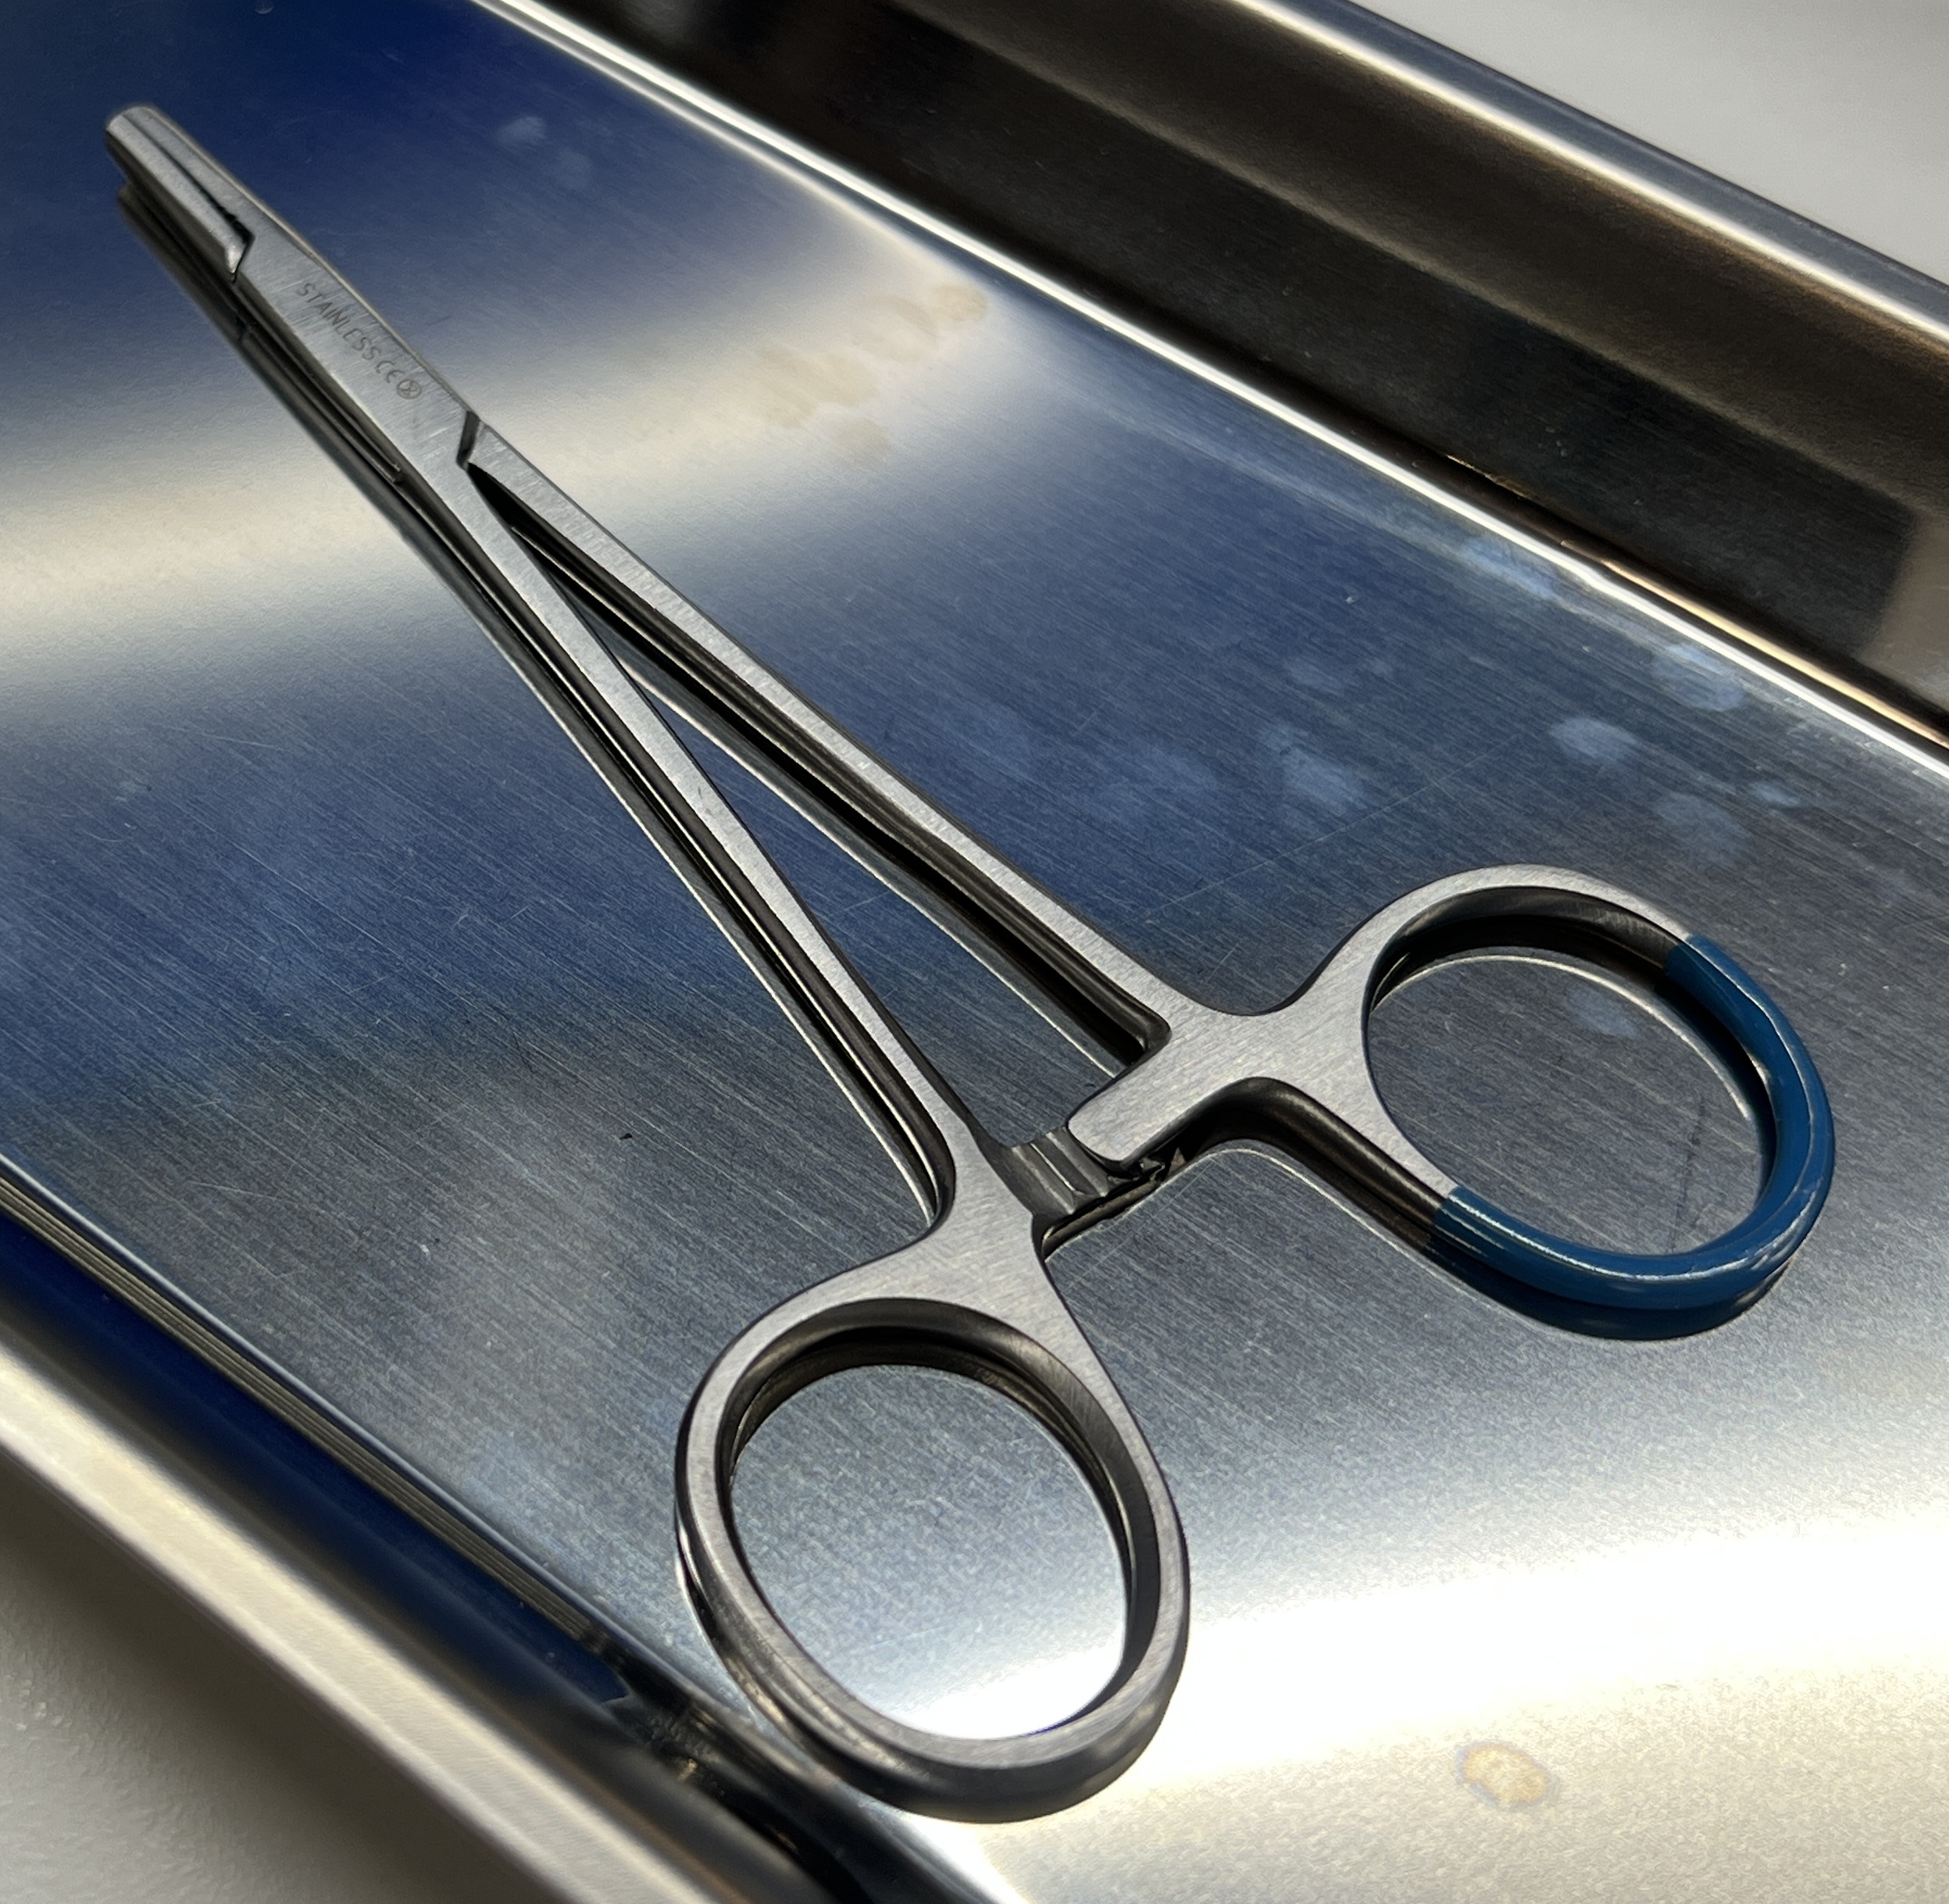
Hinged instrument state: closed